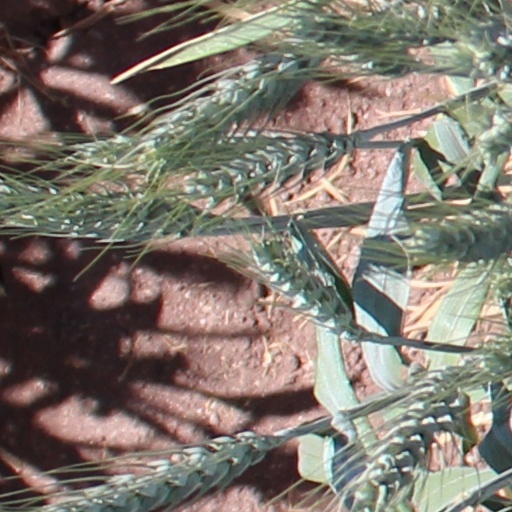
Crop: wheat